Damsels in Distress (film)

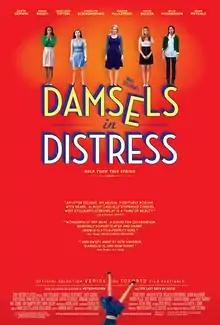
Theatrical release poster

Damsels in Distress is a 2011 American comedy-drama film written and directed by Whit Stillman and starring Greta Gerwig, Adam Brody, and Lio Tipton. It is set at a United States East Coast university. First screened at the 68th Venice International Film Festival and the Toronto International Film Festival, it opened in New York and Los Angeles on April 6, 2012.